AT&T Stadium

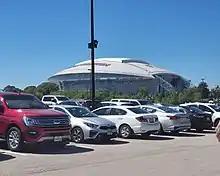
Parking at AT&T Stadium for a Dallas Cowboys game in 2022.

The fees for premium parking at Dallas Cowboys games are estimated at $75 per game, based on season ticket holder parking charges. The fees to park at major concerts and other sporting events will be nearly $40 per space at the new stadium. A shuttle operates between the T&P Station and AT&T Stadium for all Cowboys regular season and postseason games and selected college football games, which averages approximately 900 riders per game. For special events like Super Bowl XLV parking prices can increase to as much as $990.